Lope de Vega

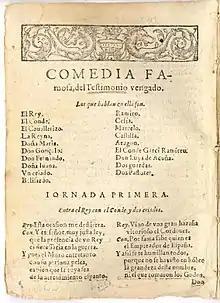
Title page of "El testimonio vengado".

Lope's non-dramatic works were collected and published in Spain in the eighteenth century under the title "Obras Sueltas" (Madrid, 21 vols., 1776–79). The more important elements of this collection include the following: